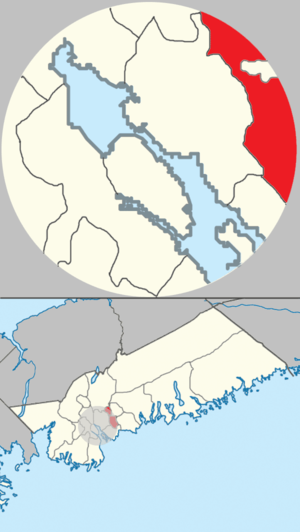
Cole Harbour est une localité de la Nouvelle-Écosse dépendant de la ville de Halifax. Elle se situe dans la même circonscription électorale que Dartmouth.